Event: Nepal Earthquake
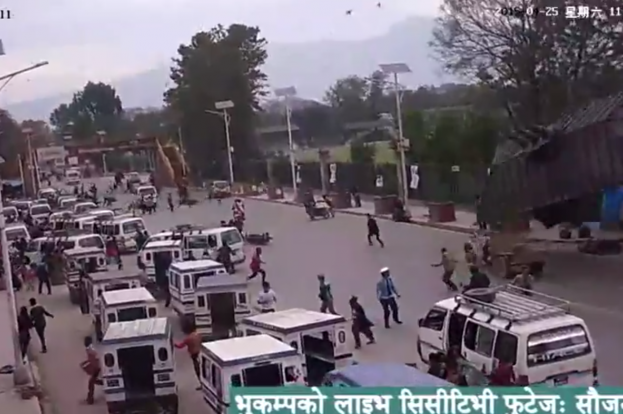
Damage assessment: no_damage